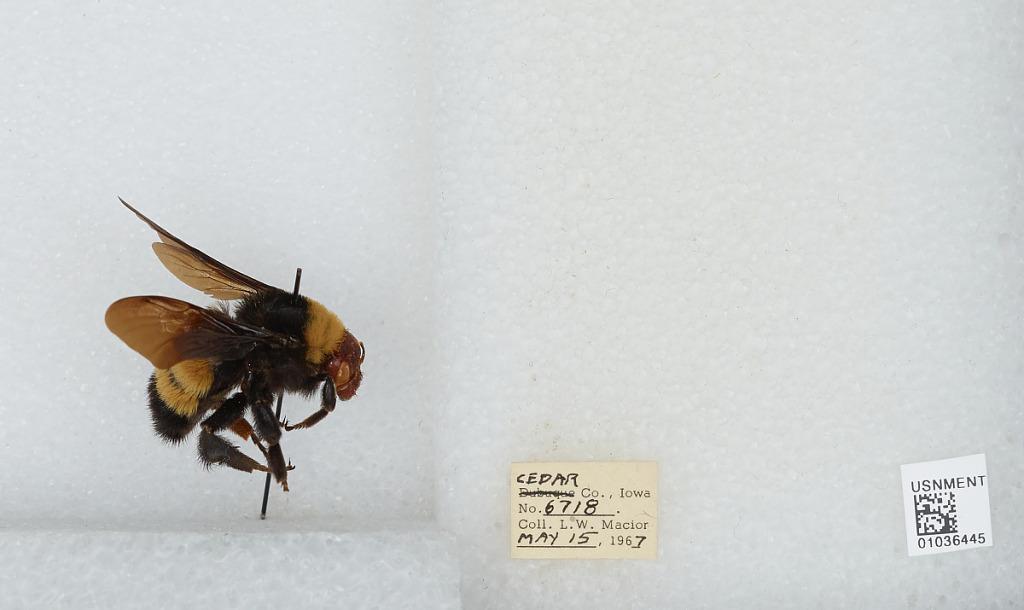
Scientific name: Bombus (Fervidobombus) pensylvanicus pensylvanicus (De Geer)
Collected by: L. Macior
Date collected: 1967-5-15
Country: United States
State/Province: Iowa
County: Cedar
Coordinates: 41.77, -91.13